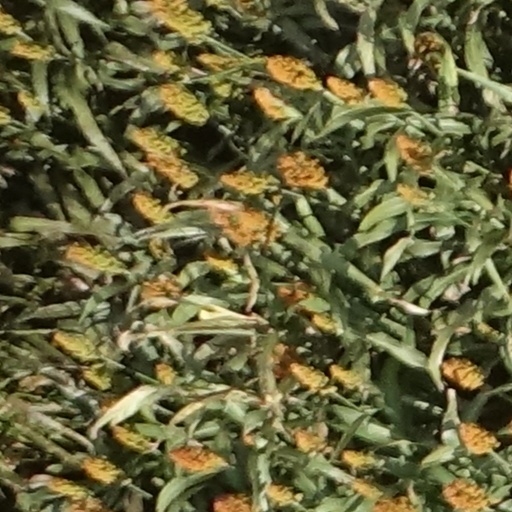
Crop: sorghum